Animantarx

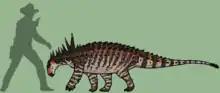
Size comparison with life restoration

"Animantarx" is universally thought of as a nodosaurid ankylosaur, although its precise relationships within that family are uncertain. The most recent cladistic analysis of ankylosaur phylogeny does not include "Animantarx", although the authors recognize the genus as Nodosauridae "incertae sedis" because of its rounded supraorbital protrusions and a "knoblike" acromion on the scapula. Two separate studies have found "Animantarx" to be the sister taxon of "Edmontonia" within Nodosauridae.